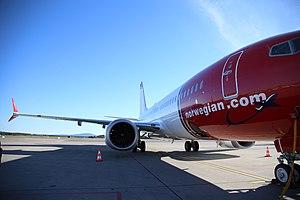
Norwegian Air Sweden est une compagnie aérienne suédoise filiale de Norwegian. Créée le 20 novembre 2018, elle exploite des Boeing 737 MAX 8 avec des liaisons régulières au départ de l'aéroport de Stockholm-Arlanda. Tous les aéronefs sont immatriculés en Suède.